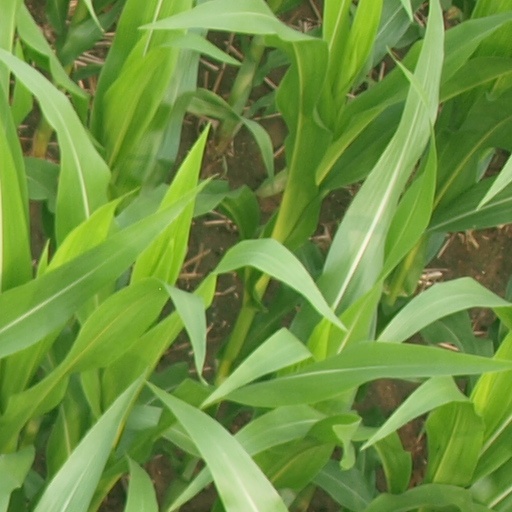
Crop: maize; corn